Caspar Joseph Brambach

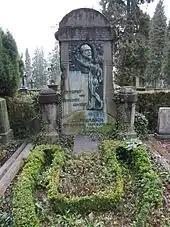
Brambach's grave stone inside Bonn's Poppelsdorf cemetery

From 1861 until his death Brambach was lauded as a performing musician always acclaimed by the masses, devoting himself entirely to work and the private training of young musicians. One of his most important pupils was Max von Schillings who, for some time during his highschool years, was taught by him.